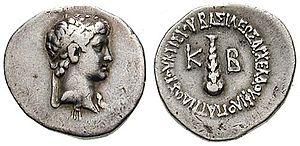
Archélaos de Cappadoce est roi de Cappadoce de 36 av. J.-C. à 17 ap. J.-C. et un roi d'Arménie Mineure à partir de 20 av. J.-C..